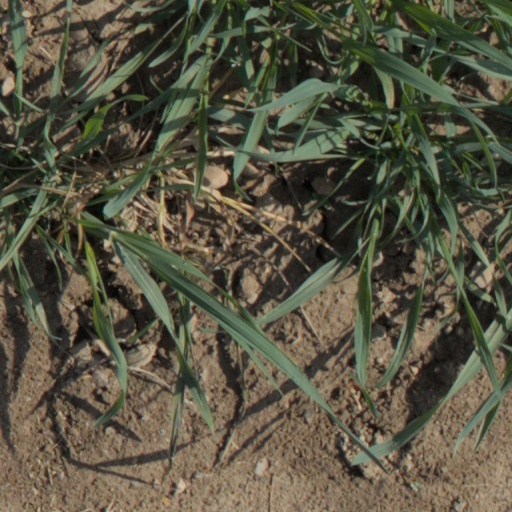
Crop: wheat